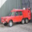
Label: truck